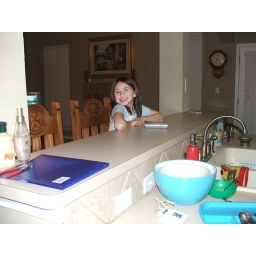
My cut little Sarah at the bar in our kitchen in Pflugerville tx